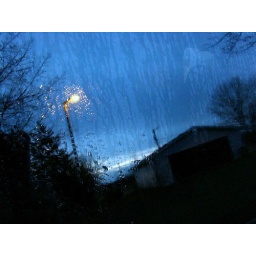
Reflection in car window